Bathing

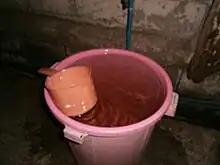
The "timba" (pail) and the "tabo" (dipper), the two essentials in Philippine bathrooms and bathing areas.

Large public baths such as those found in the ancient world and the Ottoman Empire were revived during the 19th century. The first modern public baths were opened in Liverpool in 1829. The first known warm fresh-water public wash house was opened in May 1842.